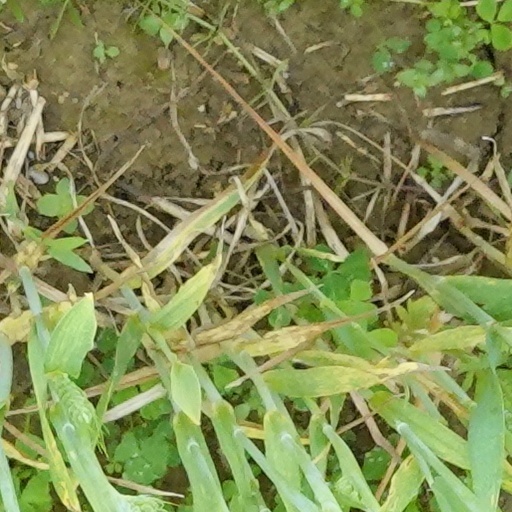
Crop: wheat